Question: Please indicate a possible affordance area of surfboard that can be used for holding
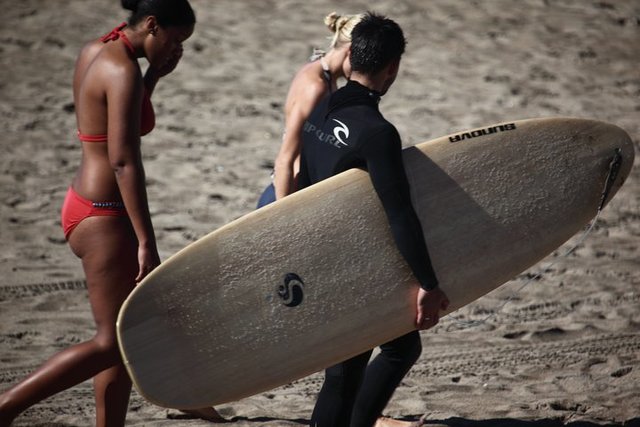
Answer: [122.5, 117.5, 631.5, 406.5]